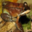
Label: frog